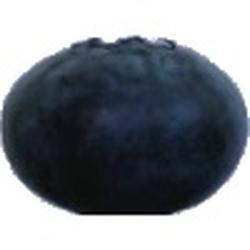
Label: Blueberry